Mehdi El Idrissi

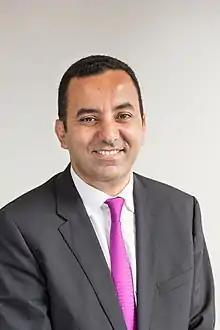
Mehdi El Idrissi in 2015

Mehdi started his career in 2002 within the Family Group Kettani in Morocco, as the CEO of the newly created Ekman Converting Group, a joint venture with the Swedish Ekman & Co. He then accompanied the restructuring of the Kettani Group (a company involved in processing and paper wadding of cellulose and real estate), serving as CFO and operating in North and West Africa (including Algeria, Morocco, Ivory Coast, Mali and Senegal).